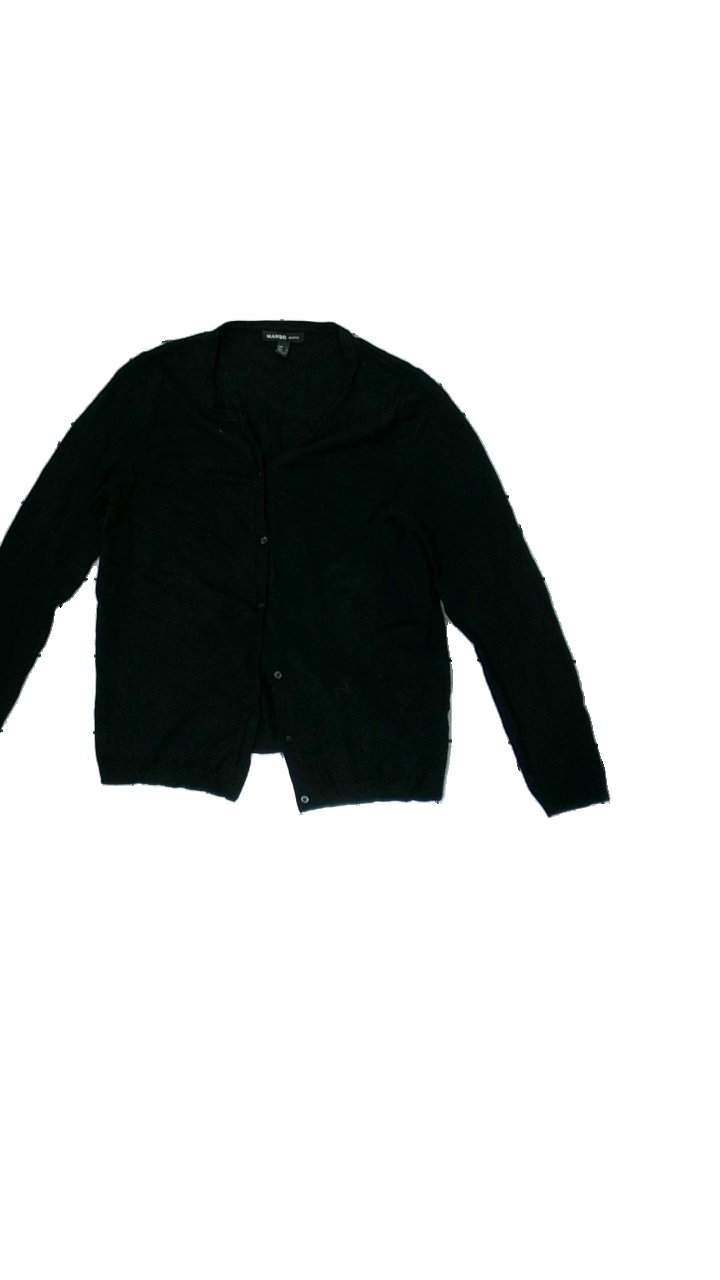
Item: Cardigan (Ladies)
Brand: Mango
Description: Black cardigan
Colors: Black
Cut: Regular, C-collar
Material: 100% Viscose
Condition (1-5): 5
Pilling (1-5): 5
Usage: Reuse
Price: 50-100